Sigma Coronae Borealis

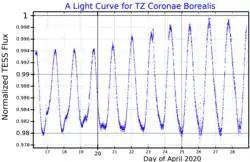
A light curve for TZ Coronae Borealis, plotted from "TESS" data

The spectroscopic binary σ CrB is an RS Canum Venaticorum variable. It varies in brightness by 0.05 magnitudes every 1.139789 days, the same as the orbital period. The brightness changes are caused by variations in surface brightness on the stars, effectively giant sunspots. Variable star designations are not given to stars with Bayer designations, but in this case only one component of σ Coronae Borealis is identified as variable, so it has the designation TZ Coronae Borealis.